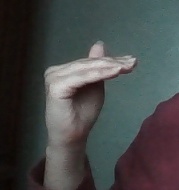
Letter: khaa